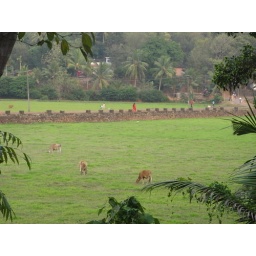
Woman in a red sari walking to the temple.